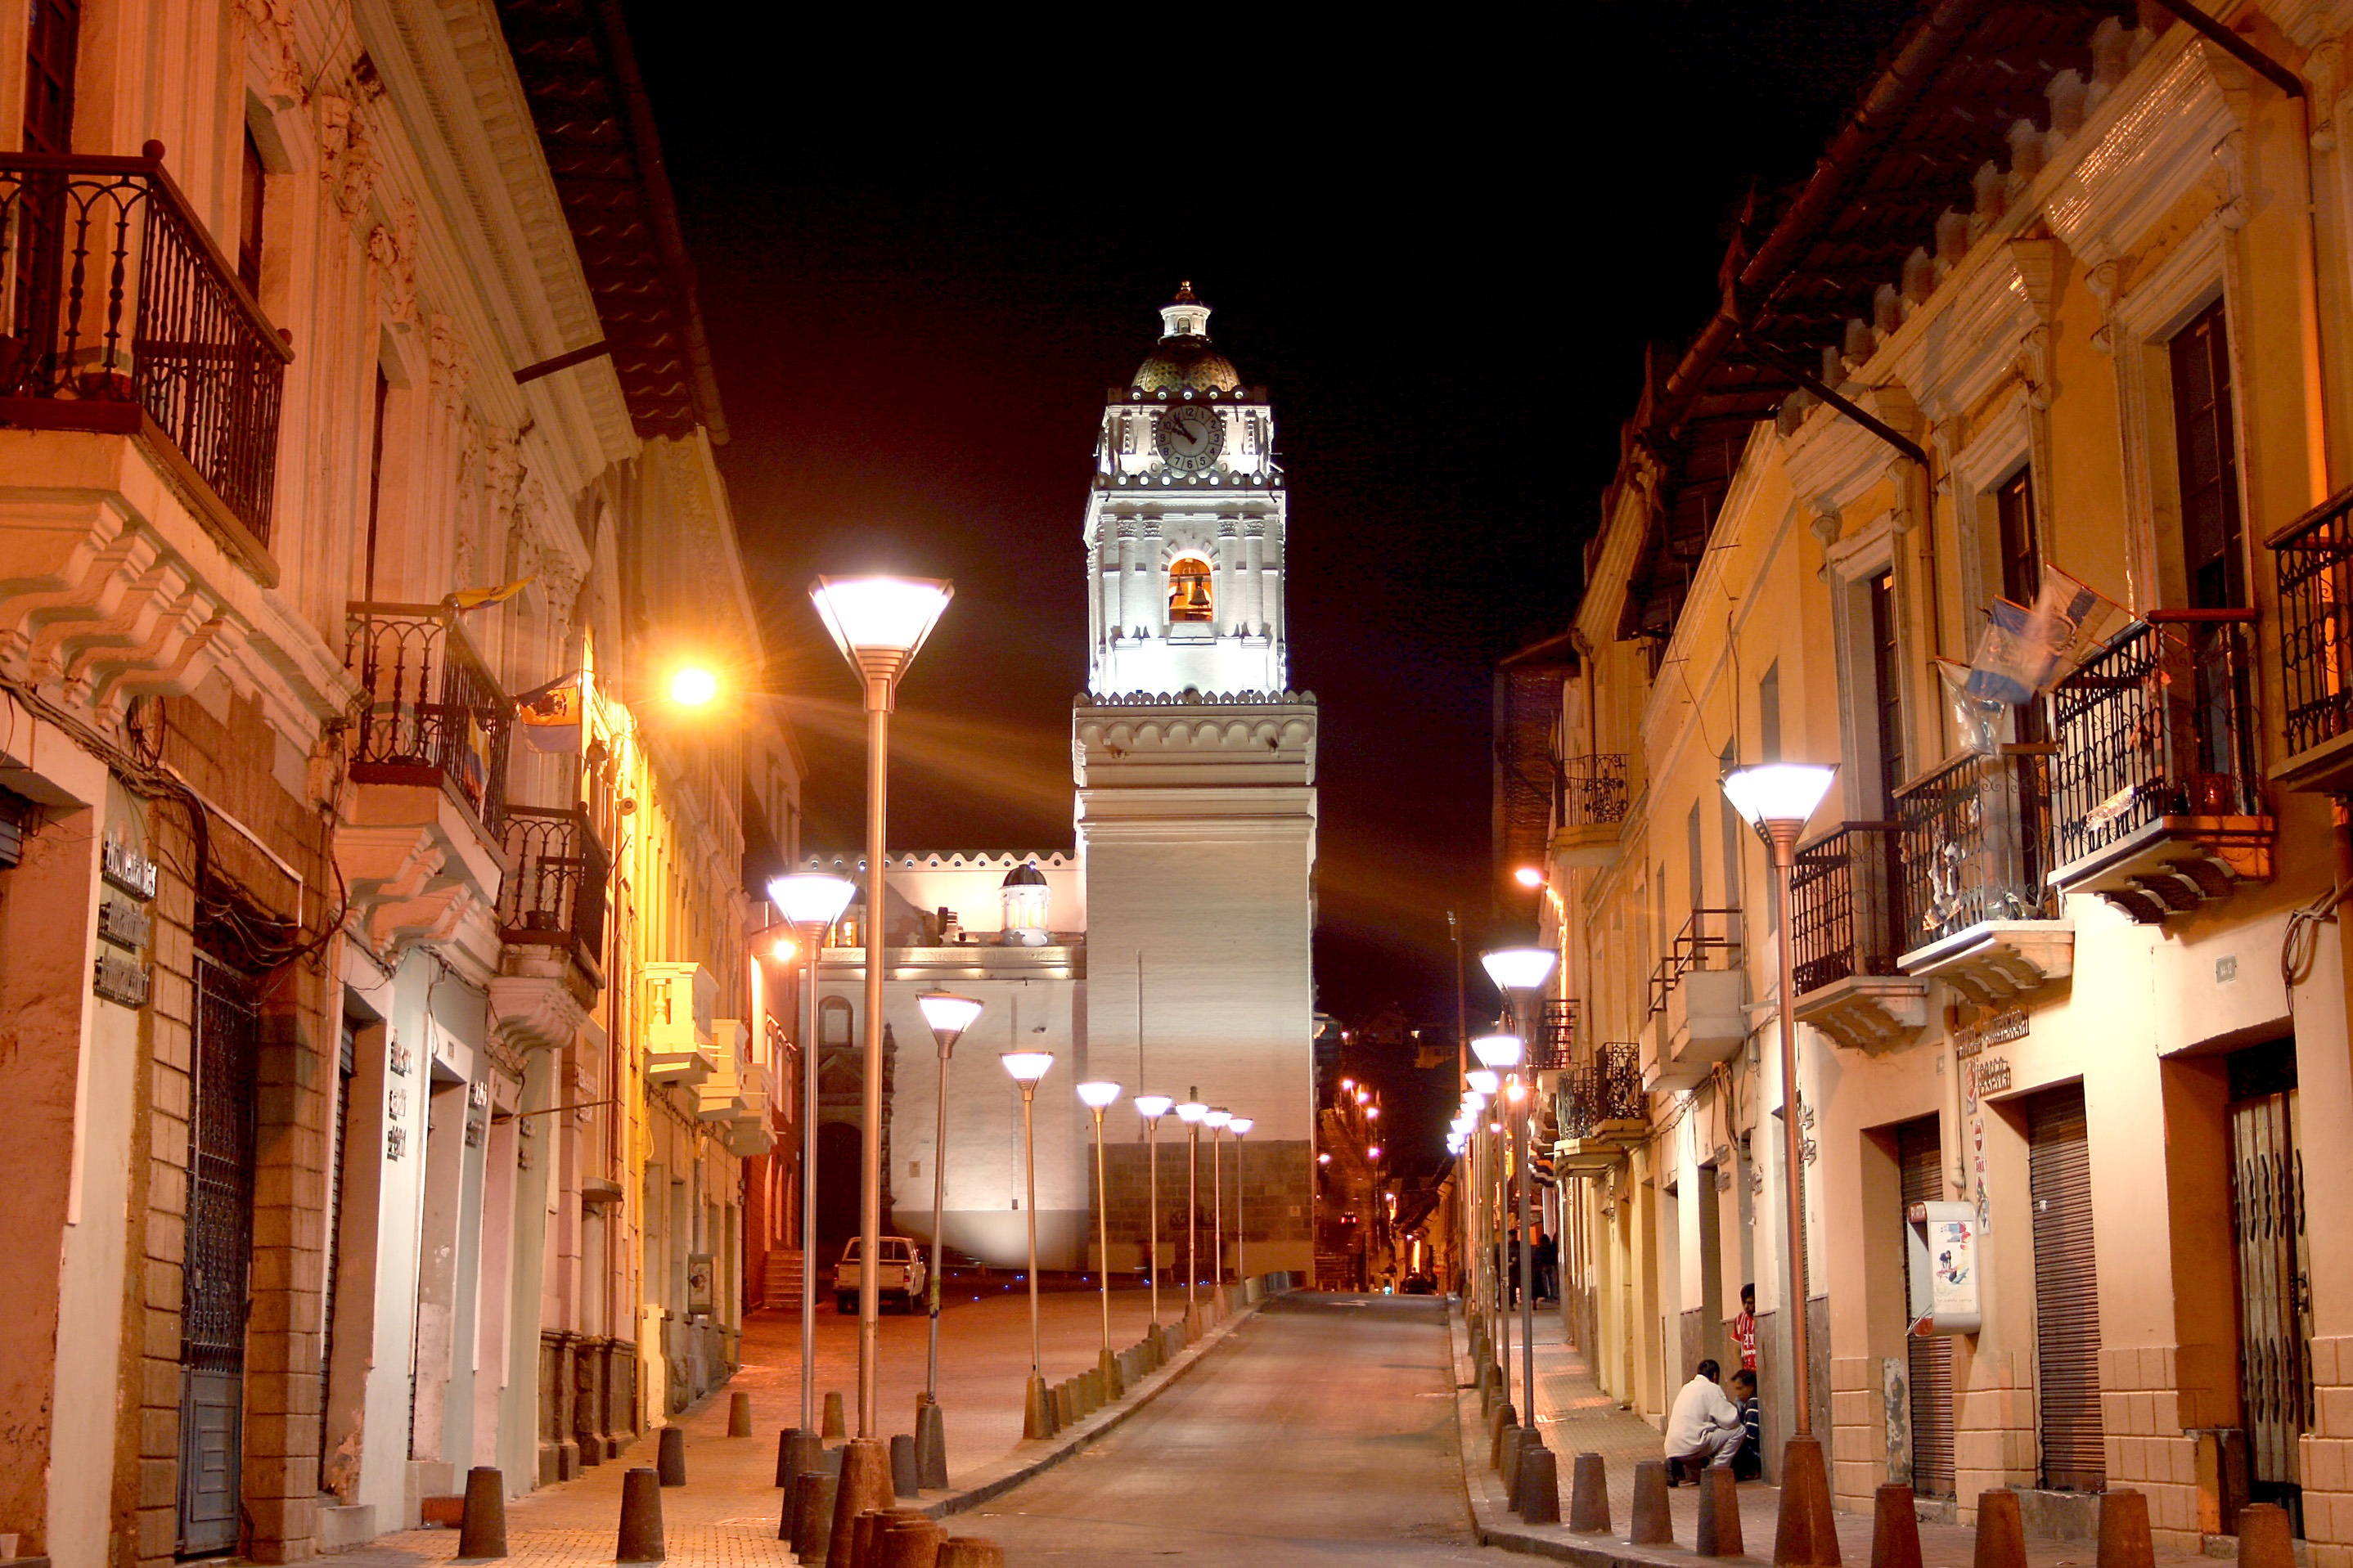
road, street, night, town, alley, city, cityscape, downtown, evening, plaza, landmark, church, cathedral, lighting, place of worship, basilica, metropolis, historic centre, ancient history, quito ecuador, human settlement, the merced